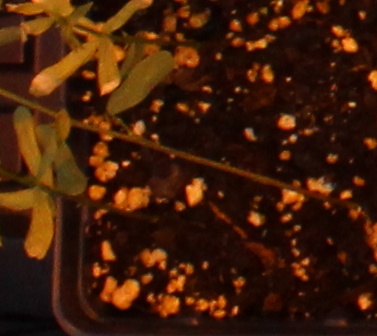
Label: Lentil